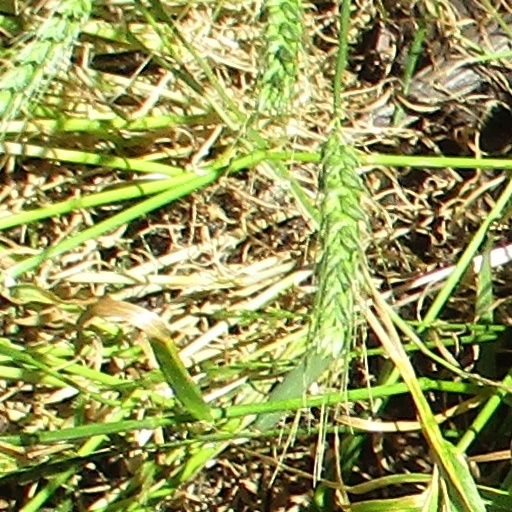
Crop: wheat